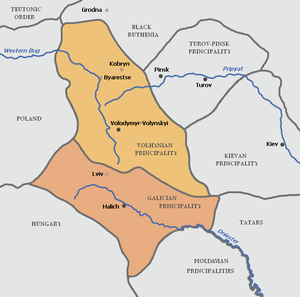
La principauté de Galicie est une ancienne principauté slave issue de la Rus' de Kiev en 1141. Elle a existé jusqu'en 1199 avant d'être unie avec la Volhynie voisine au sein de la principauté de Galicie-Volhynie sous le règne de Roman Mstislavitch. La résidence des princes de Galicie était au château de Halytch sur le bassin supérieur du Dniestr, aujourd'hui en Ukraine.